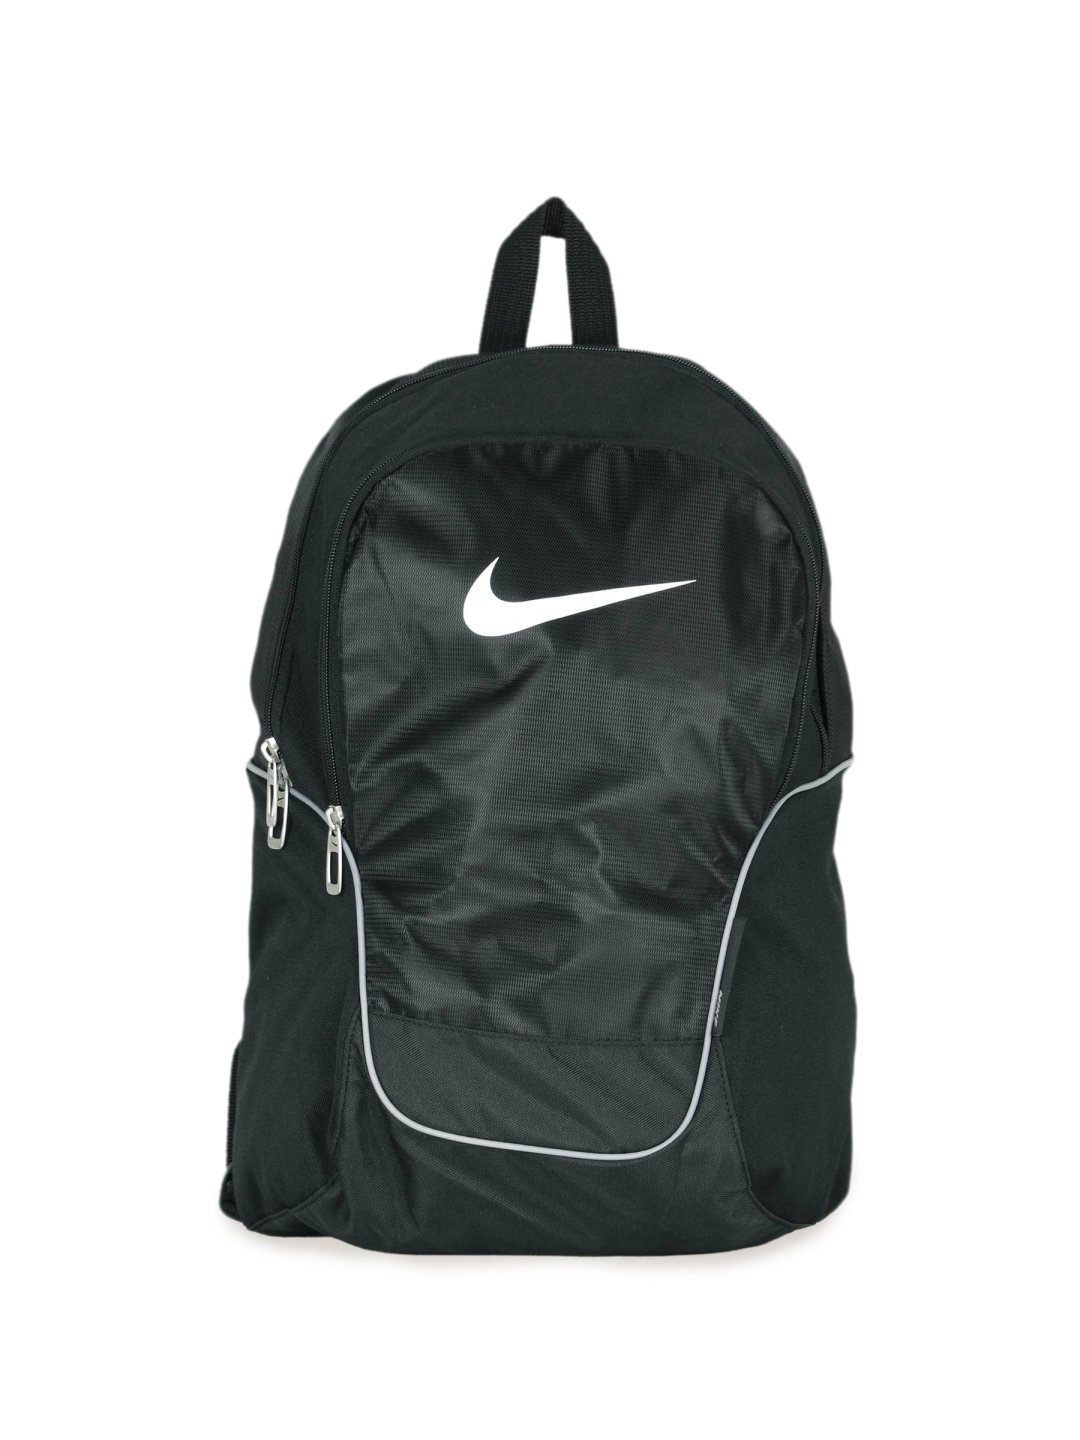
Nike Unisex Medium Black Backpack
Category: Accessories / Bags / Backpacks
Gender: Unisex
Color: Black
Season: Summer 2011
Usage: Casual